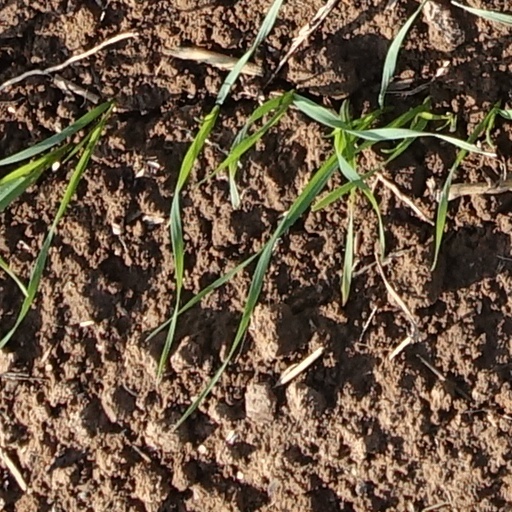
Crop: wheat